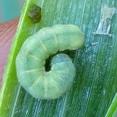
Crop: Onion
Condition: caterpillar-p